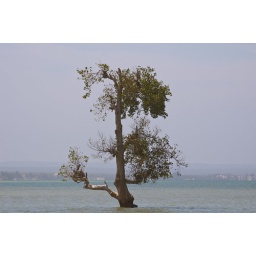
A tree in the sea... Ifaty on the west coast of Madagascar.